Armenia in the Council of Europe

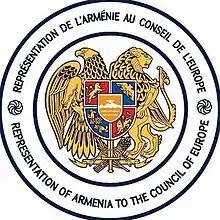
Representation of Armenia to the Council of Europe logo.

The Council of Europe maintains a representative office in Yerevan. Armenia maintains a Permanent Mission in Strasbourg, France. On 26 October 2024, Armen Papikyan was appointed by President Vahagn Khachaturyan as Armenia's permanent representative to the Council of Europe.